Ford Mustang Mach-E

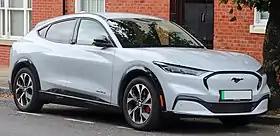

The Ford Mustang Mach-E is a battery electric compact crossover SUV produced by Ford. Introduced on November 17, 2019, it went on sale in December 2020 as a 2021 model. The Mach-E is part of the Mustang series, with its name inspired by the Mach 1 variant of the first-generation Mustang. The car won the 2021 North American SUV of the Year Award.